Aleksandr Ulyanov

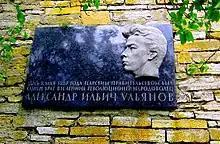
Memorial plaque to Aleksandr Ulyanov in the citadel: Oreshek fortress. Shlisselburg, Kirovsky district, Leningrad region

A minor planet, 2112 Ulyanov, was discovered in 1972 by Soviet astronomer Tamara Mikhailovna Smirnova and named after him.